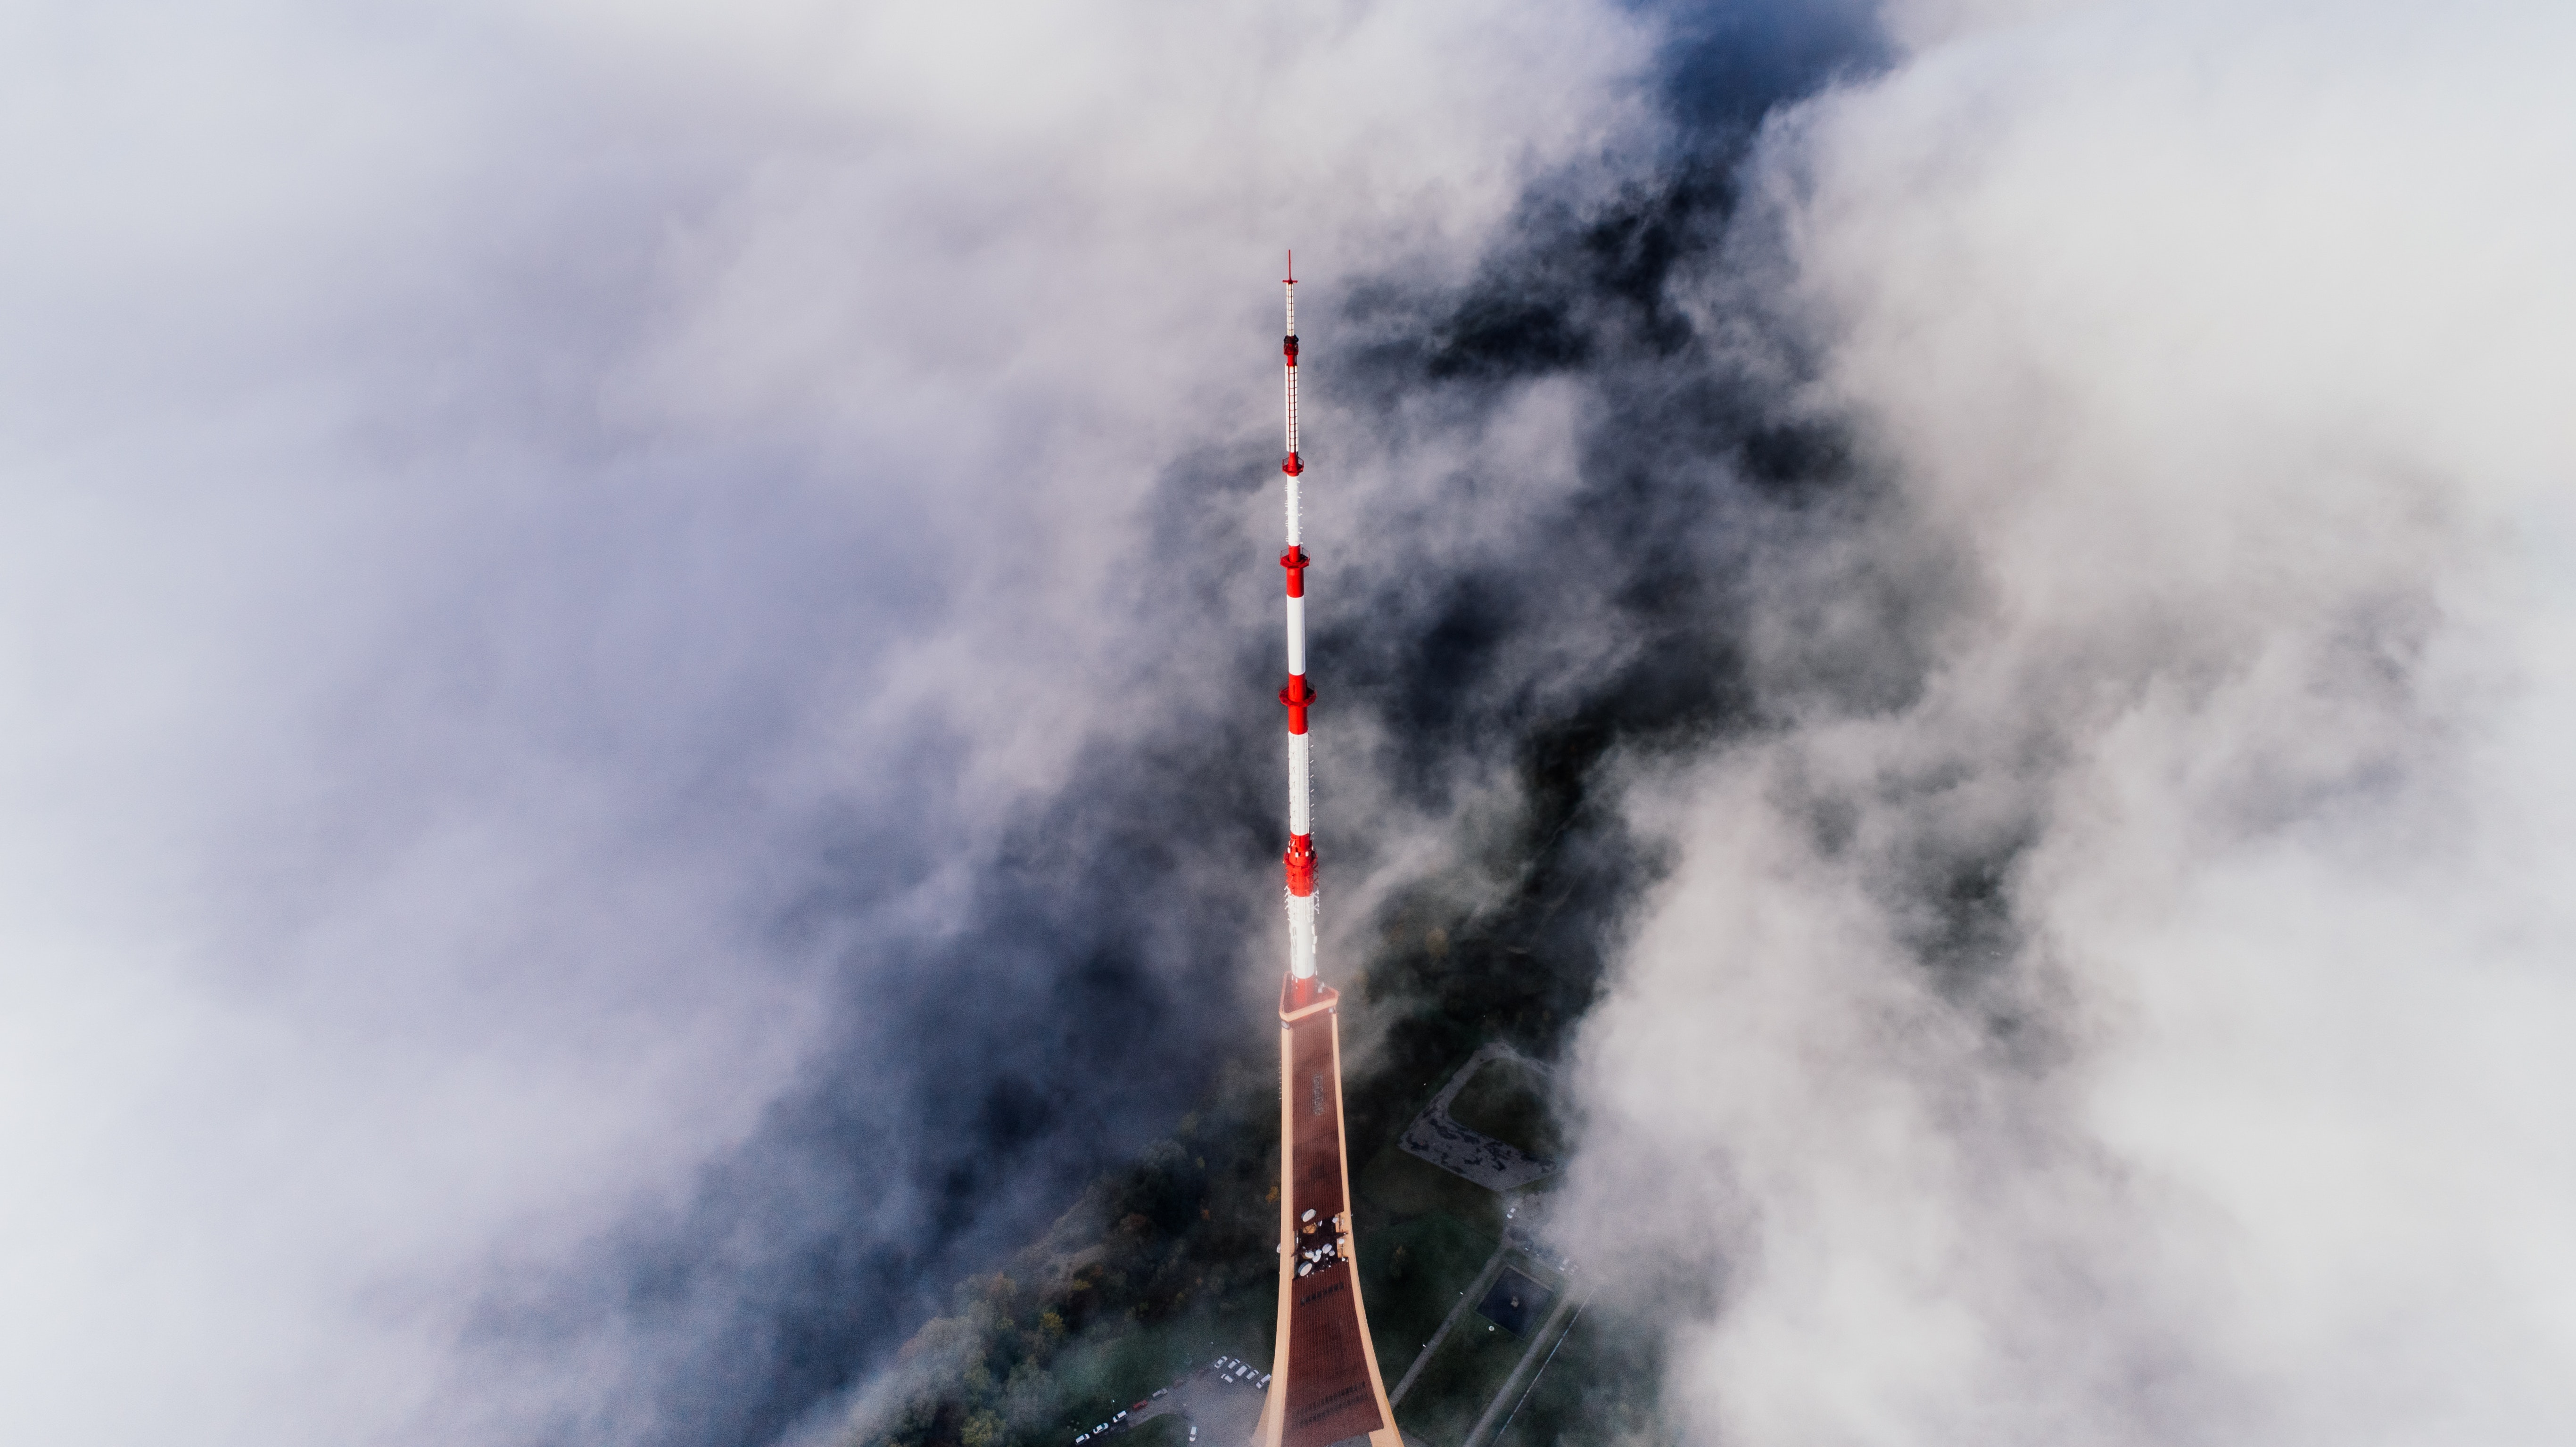
smoke, geological phenomenon, sky, cloud